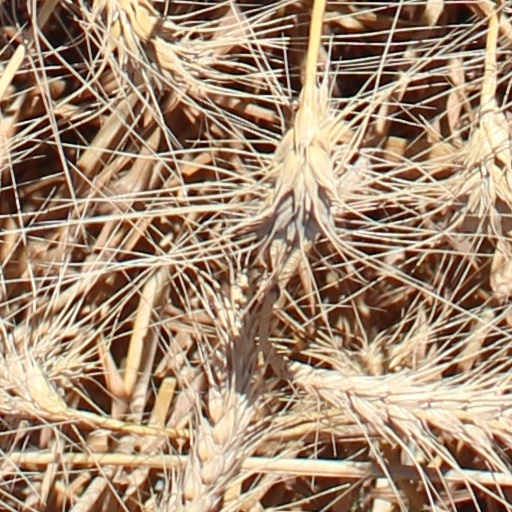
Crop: wheat